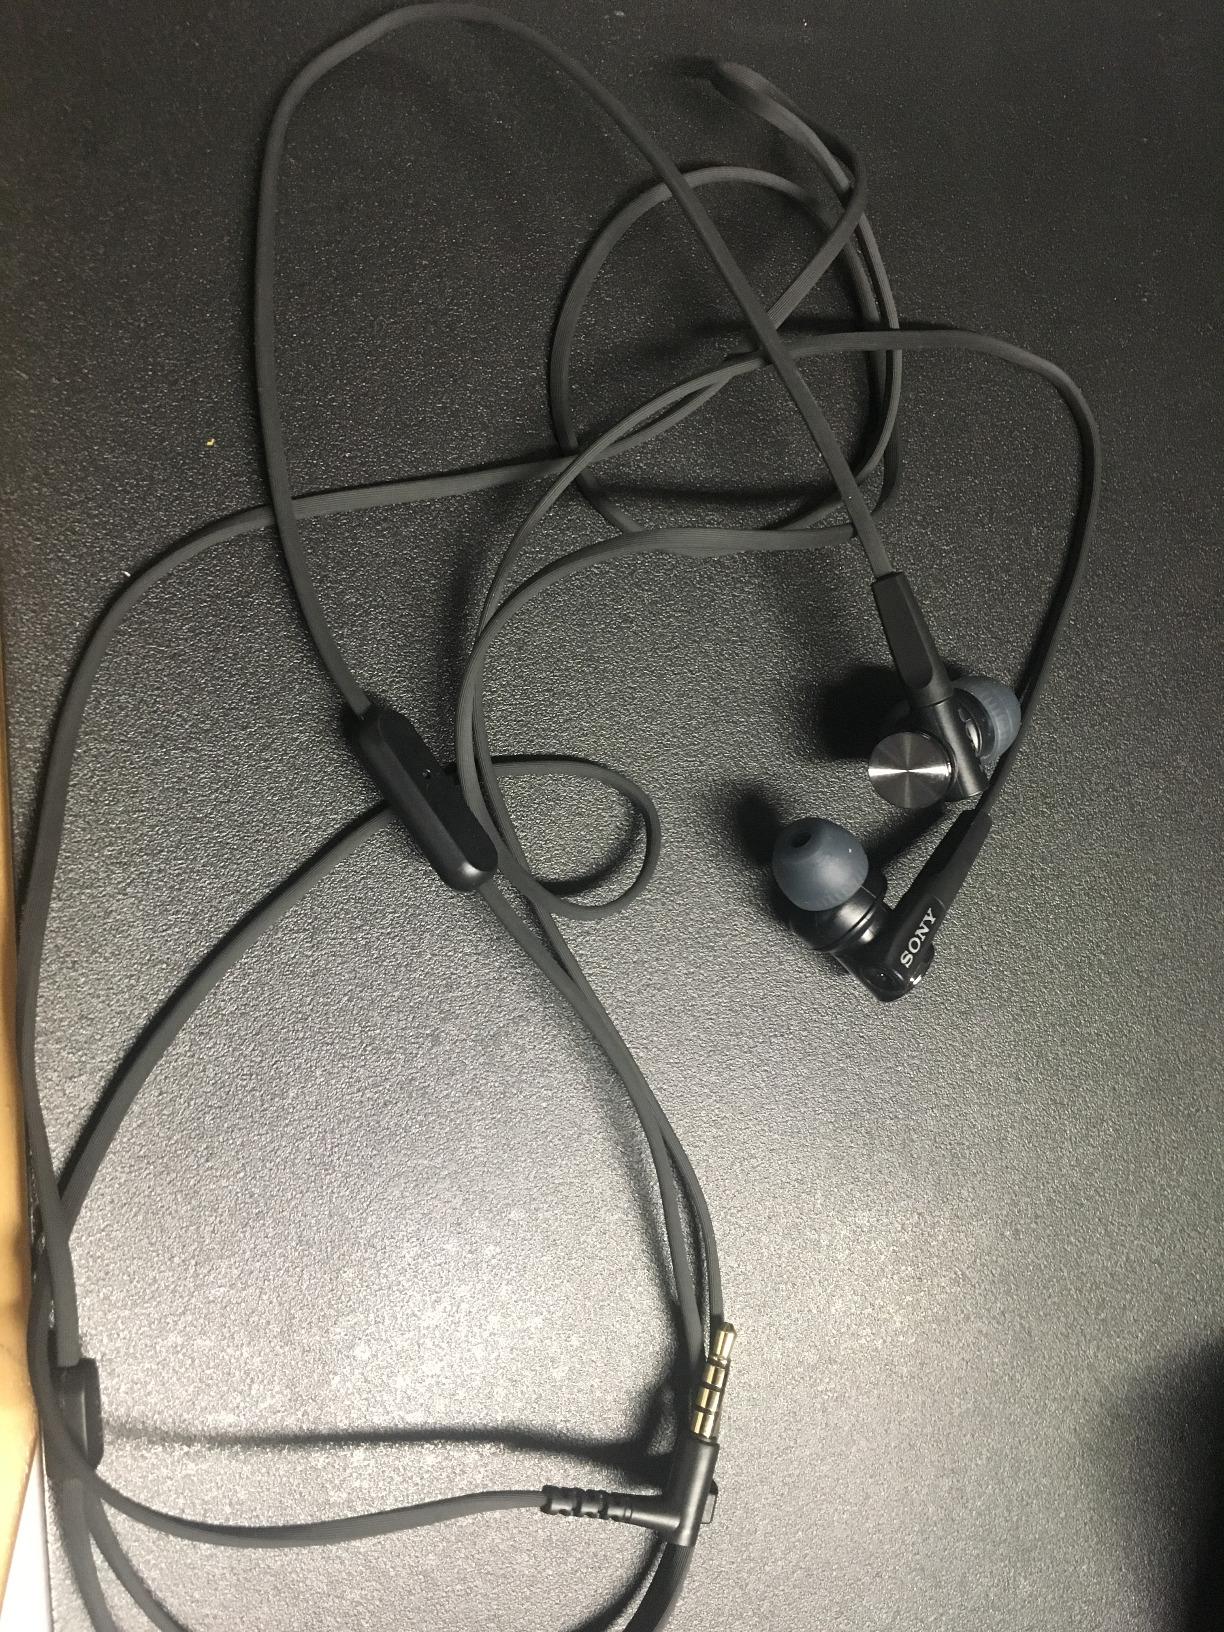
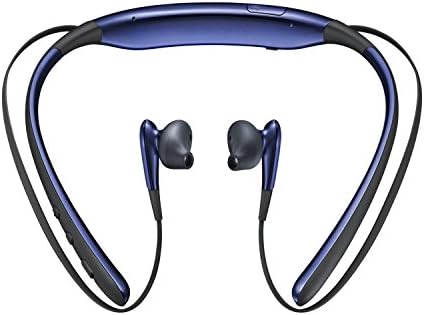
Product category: headphones
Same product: no